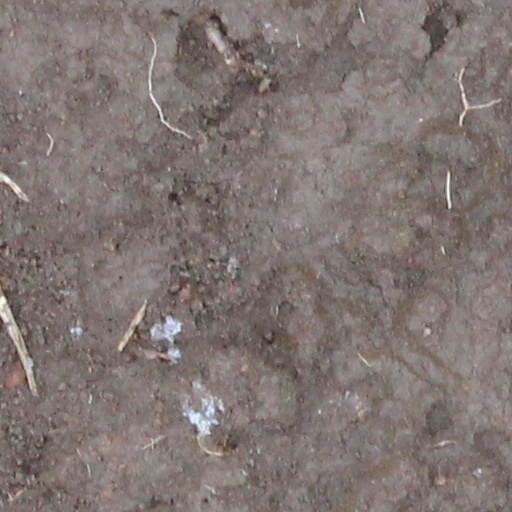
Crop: wheat